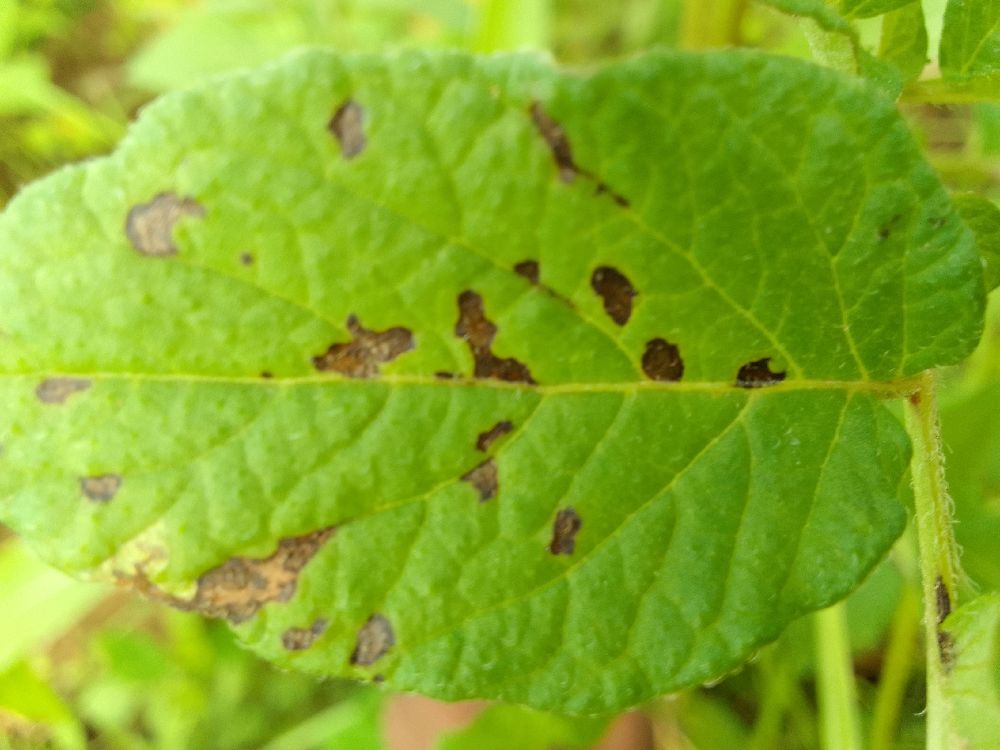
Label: Early blight